Stand and Deliver

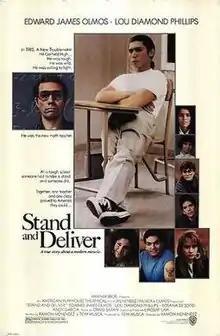
Theatrical release poster

Stand and Deliver is a 1988 American biographical comedy-drama film directed by Ramón Menéndez, written by Menéndez and Tom Musca. It is based on the true story of Garfield High School mathematics teacher Jaime Escalante, who inspired 18 Latino students to pass Advanced Placement Calculus in 1982. The film's title refers to Mr. Mister's 1987 song "Stand and Deliver", which is also featured in the film's ending credits.